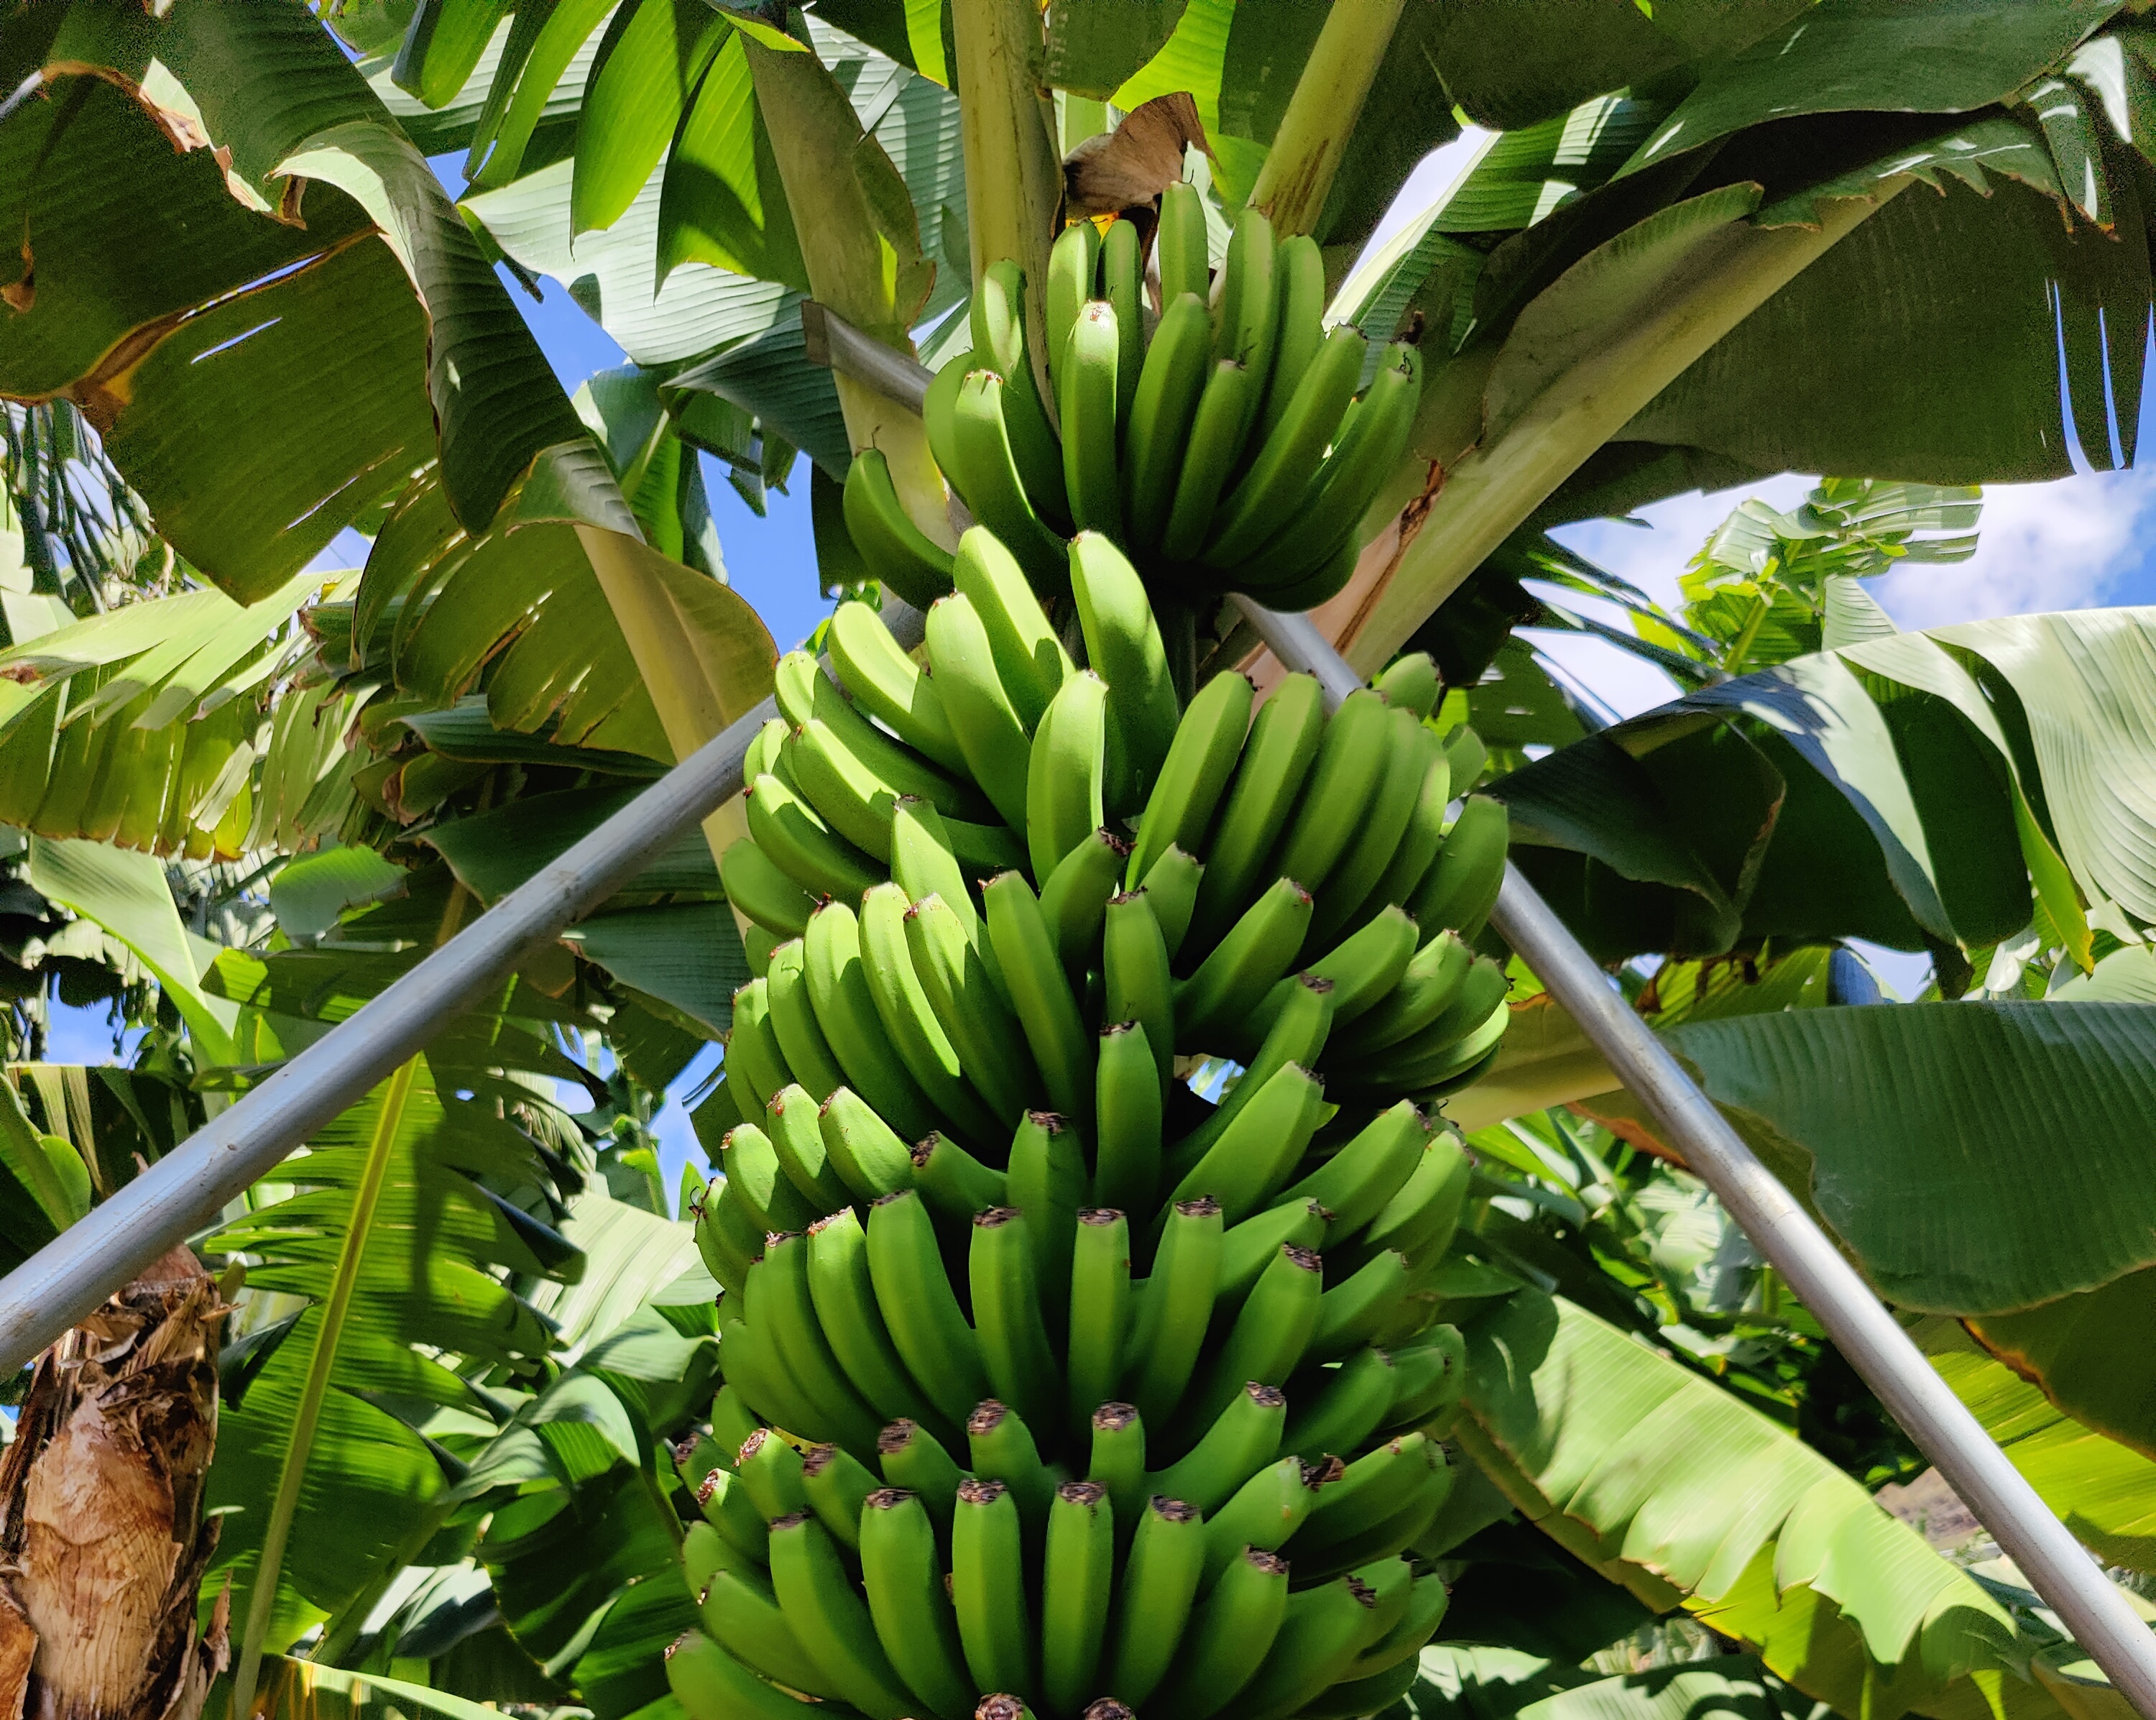
Label: Keep